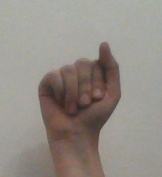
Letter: saad